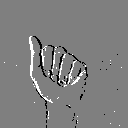
ASL letter: a